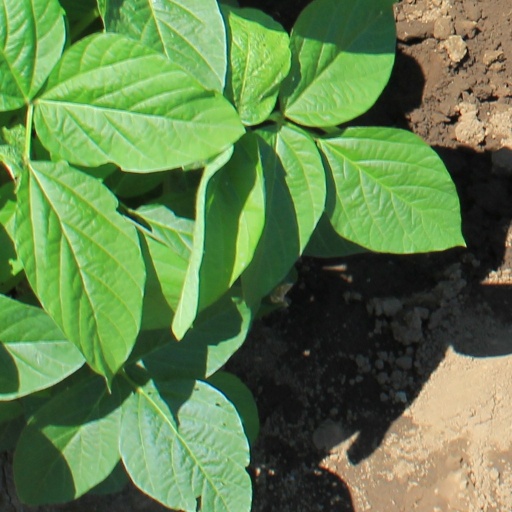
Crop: soybean